The Beatles in India

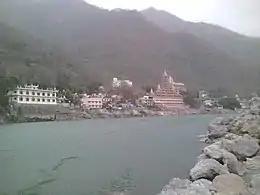
View of Rishikesh from Ganga river bank

The Beatles arrived at the ashram three weeks into the course, which was due to end on 25 April. They were followed by a retinue of reporters and photographers, who were mostly kept out of the fenced and gated compound. Evans and Beatles aide Neil Aspinall were there for much of the time. Alexis "Magic Alex" Mardas, the Greek electronics engineer who had been among the first to recommend the Maharishi to the band in 1967, arrived four weeks later. Denis O'Dell, the head of the Beatles' company Apple Films, also joined them for a brief time. In his memoir "The Love You Make", Brown says that he only learned of the Beatles' intention to leave for India that same month, even though he and the band were committed to launching their multimedia company Apple Corps. He adds: "The mastery of Transcendental Meditation, they hoped, would give them the wisdom to run Apple."